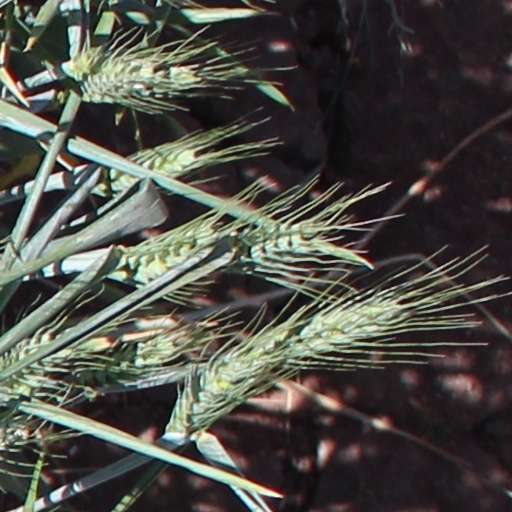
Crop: wheat